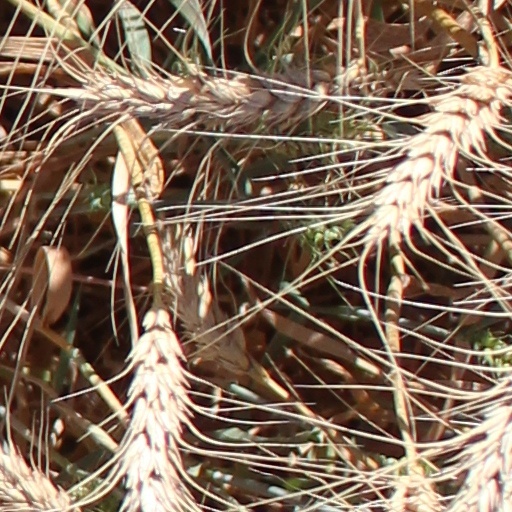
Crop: wheat